Elizabeth Quat

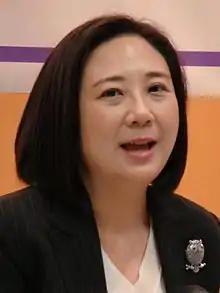
Quat in 2012

Quat received her Bachelor of Business Administration, Master of Business Administration, and Doctor of Philosophy in Management from Greenwich University, Hawaii (which has never been recognized by an accrediting body of the federal Department of Education in the United States and later relocated to Norfolk Island). In 2008, she was certified as a scuba diving instructor and is supporting photographer in a research group within the Ocean Geographic Society.